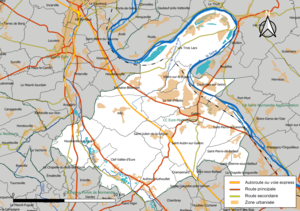
Carte géographique de la Communauté de communes Eure-Madrie-Seine, département de l'Eure, France. Composition au 1er janvier 2019.
La Communauté d'agglomération Seine-Eure est une communauté d'agglomération située dans le département de l'Eure, en Normandie. Elle regroupe 60 communes sur 6 cantons. Son siège se situe à Louviers.
La communauté de communes Eure-Madrie-Seine est une ancienne communauté de communes française située dans le nord-est du département de l'Eure, en Normandie. Elle regroupe dix-sept communes autour du Val d'Hazey, pour un total de 29 523 habitants en 2017. Ces communes se répartissent sur le plateau de Madrie ainsi que dans les vallées de la Seine et de l'Eure.